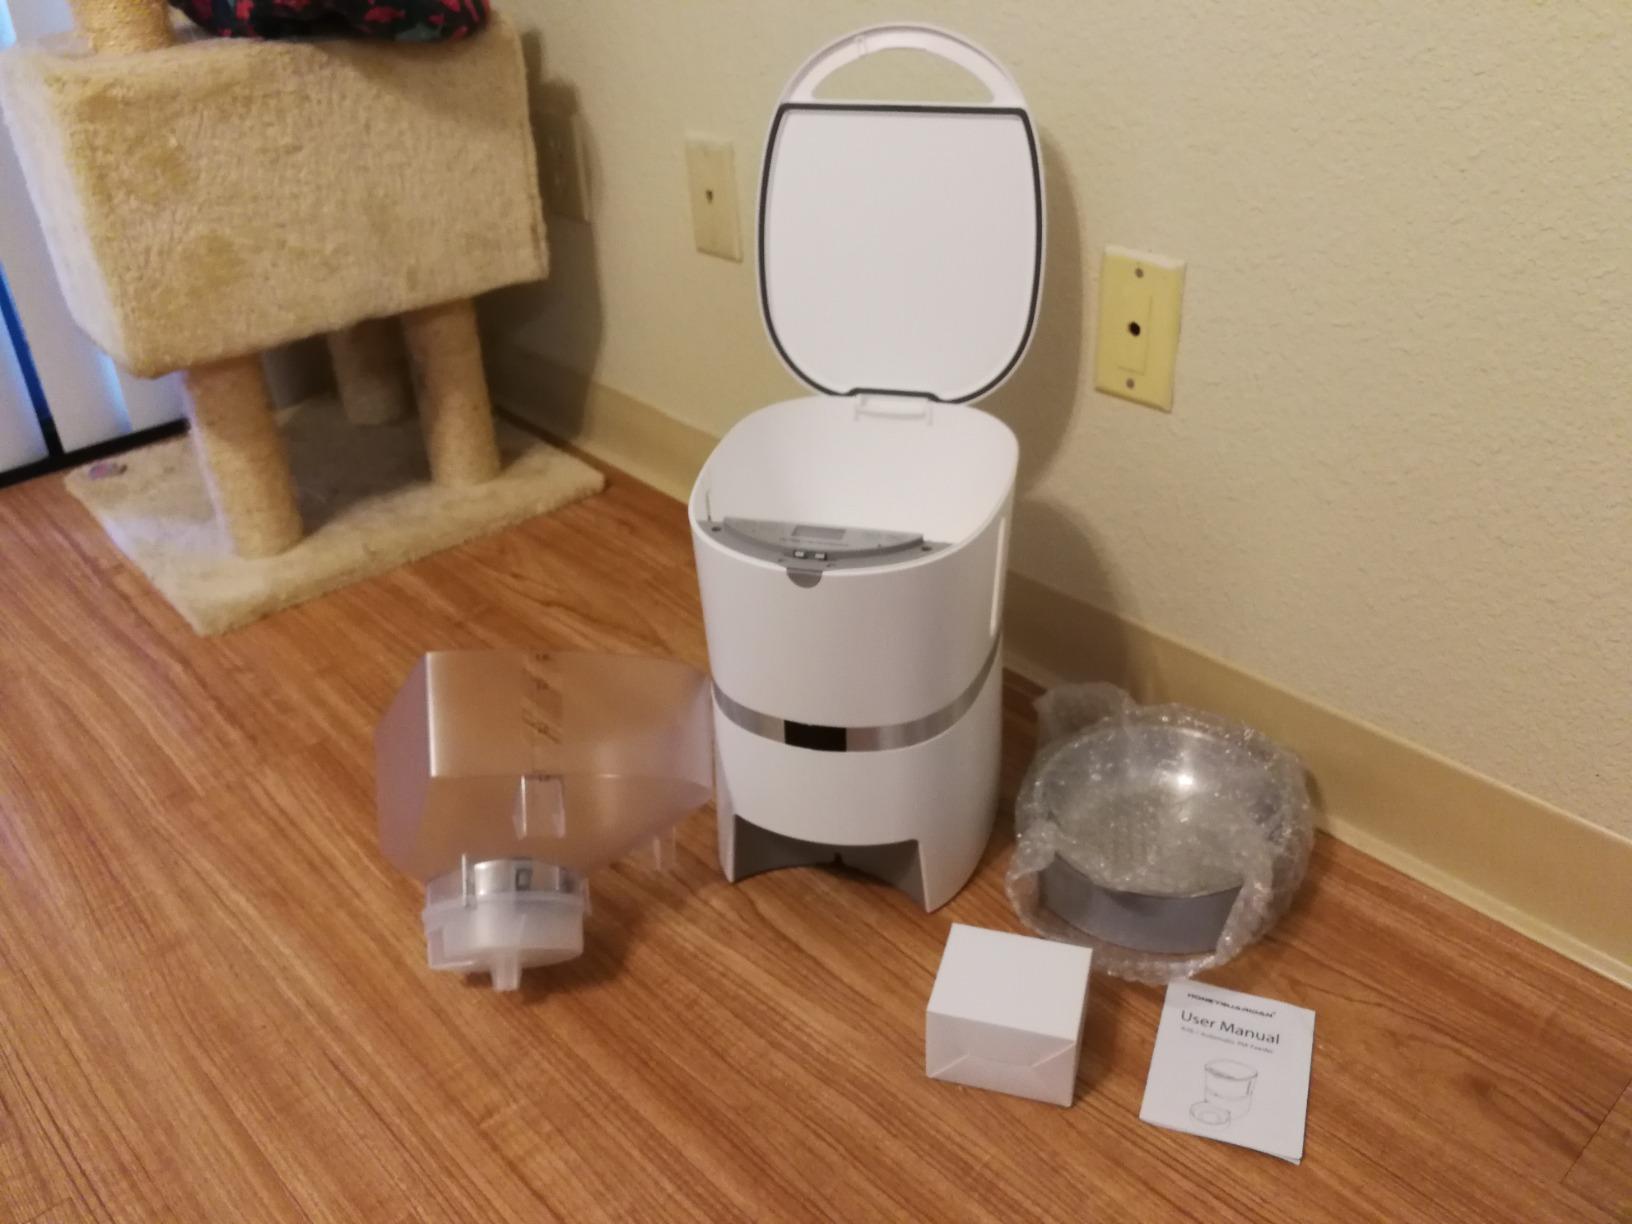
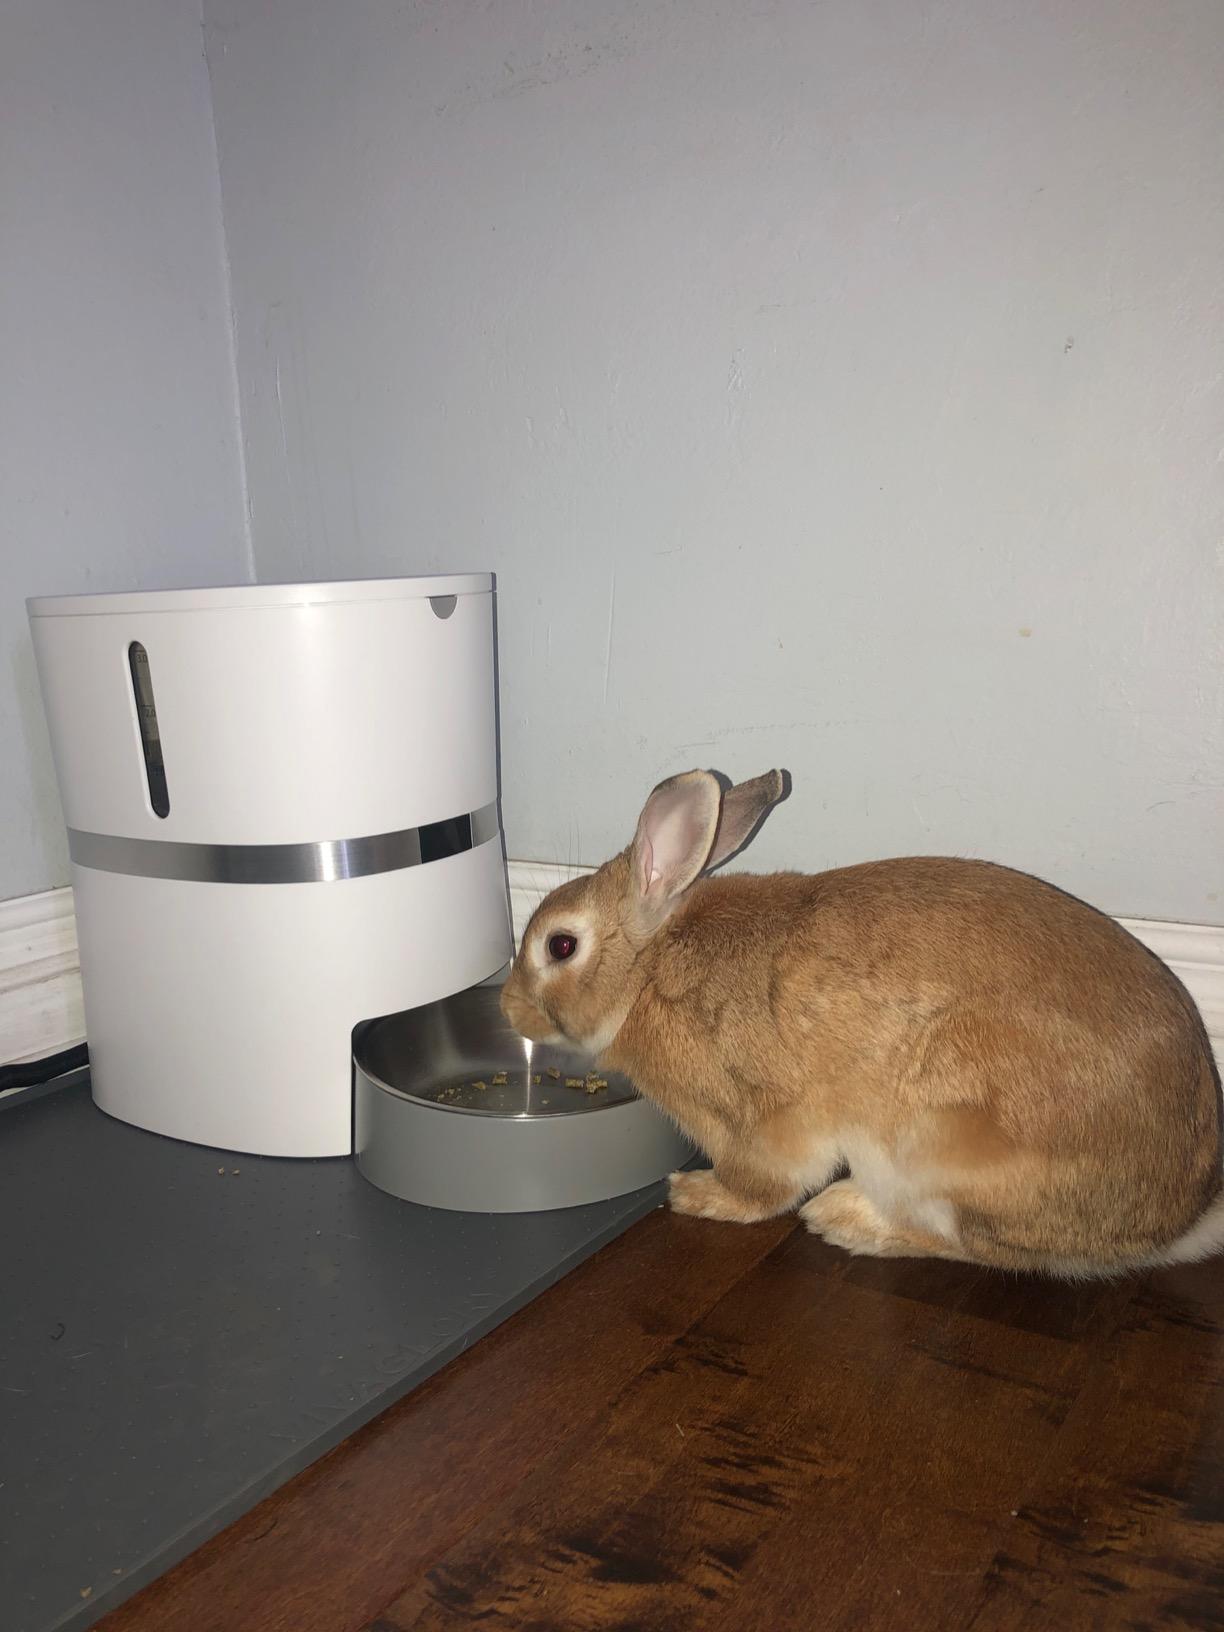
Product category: items_feeder
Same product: yes